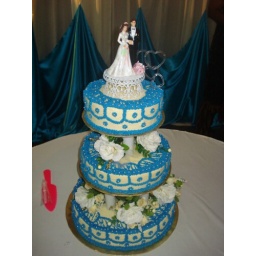
narshaan7>>weeding cake by mdm.kanaga and raja ruben cake house